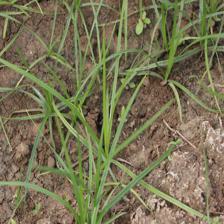
Label: Grass